Andrew Sanger

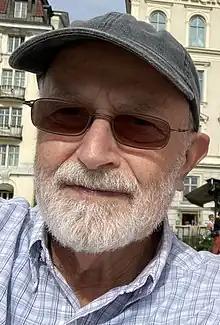
Andrew Sanger

Andrew Sanger (born 1948) is a British freelance journalist and travel writer, best known for many popular travel guides to France and the French regions, although he has also authored more than 40 guides to other locations, and five novels.